Babe Ruth

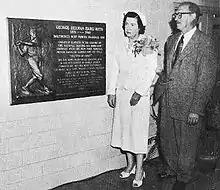
The unveiling of a Babe Ruth memorial plaque in Baltimore's old Memorial Stadium in 1955 with Claire Ruth, his widow, present.

Before the 1929 season, Ruppert (who had bought out Huston in 1923) announced that the Yankees would wear uniform numbers to allow fans at cavernous Yankee Stadium to easily identify the players. The Cardinals and Indians had each experimented with uniform numbers; the Yankees were the first to use them on both home and away uniforms. Ruth batted third and was given number 3. According to a long-standing baseball legend, the Yankees adopted their now-iconic pinstriped uniforms in hopes of making Ruth look slimmer. In truth, though, they had been wearing pinstripes since 1915.